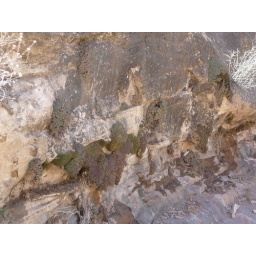
there are seeps in the rocks here, and these mosses and small green plants grow on the side of the rock